Trigg, Western Australia

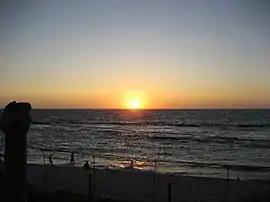
Sunset over Mettam's Pool, 2006

Trigg is a suburb of Perth, Western Australia. Its local government area is the City of Stirling. Trigg Island is a small island off the coast of the suburb of Trigg.